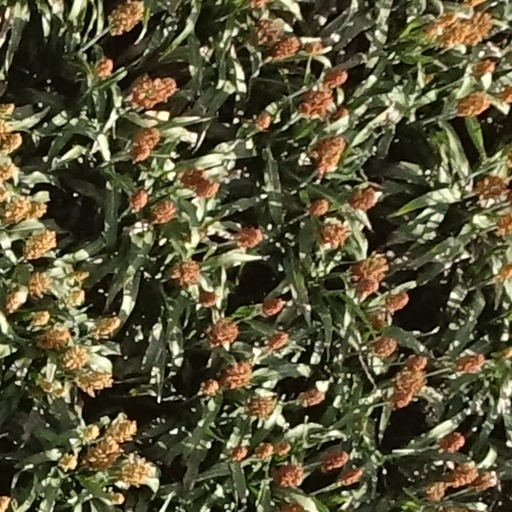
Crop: sorghum